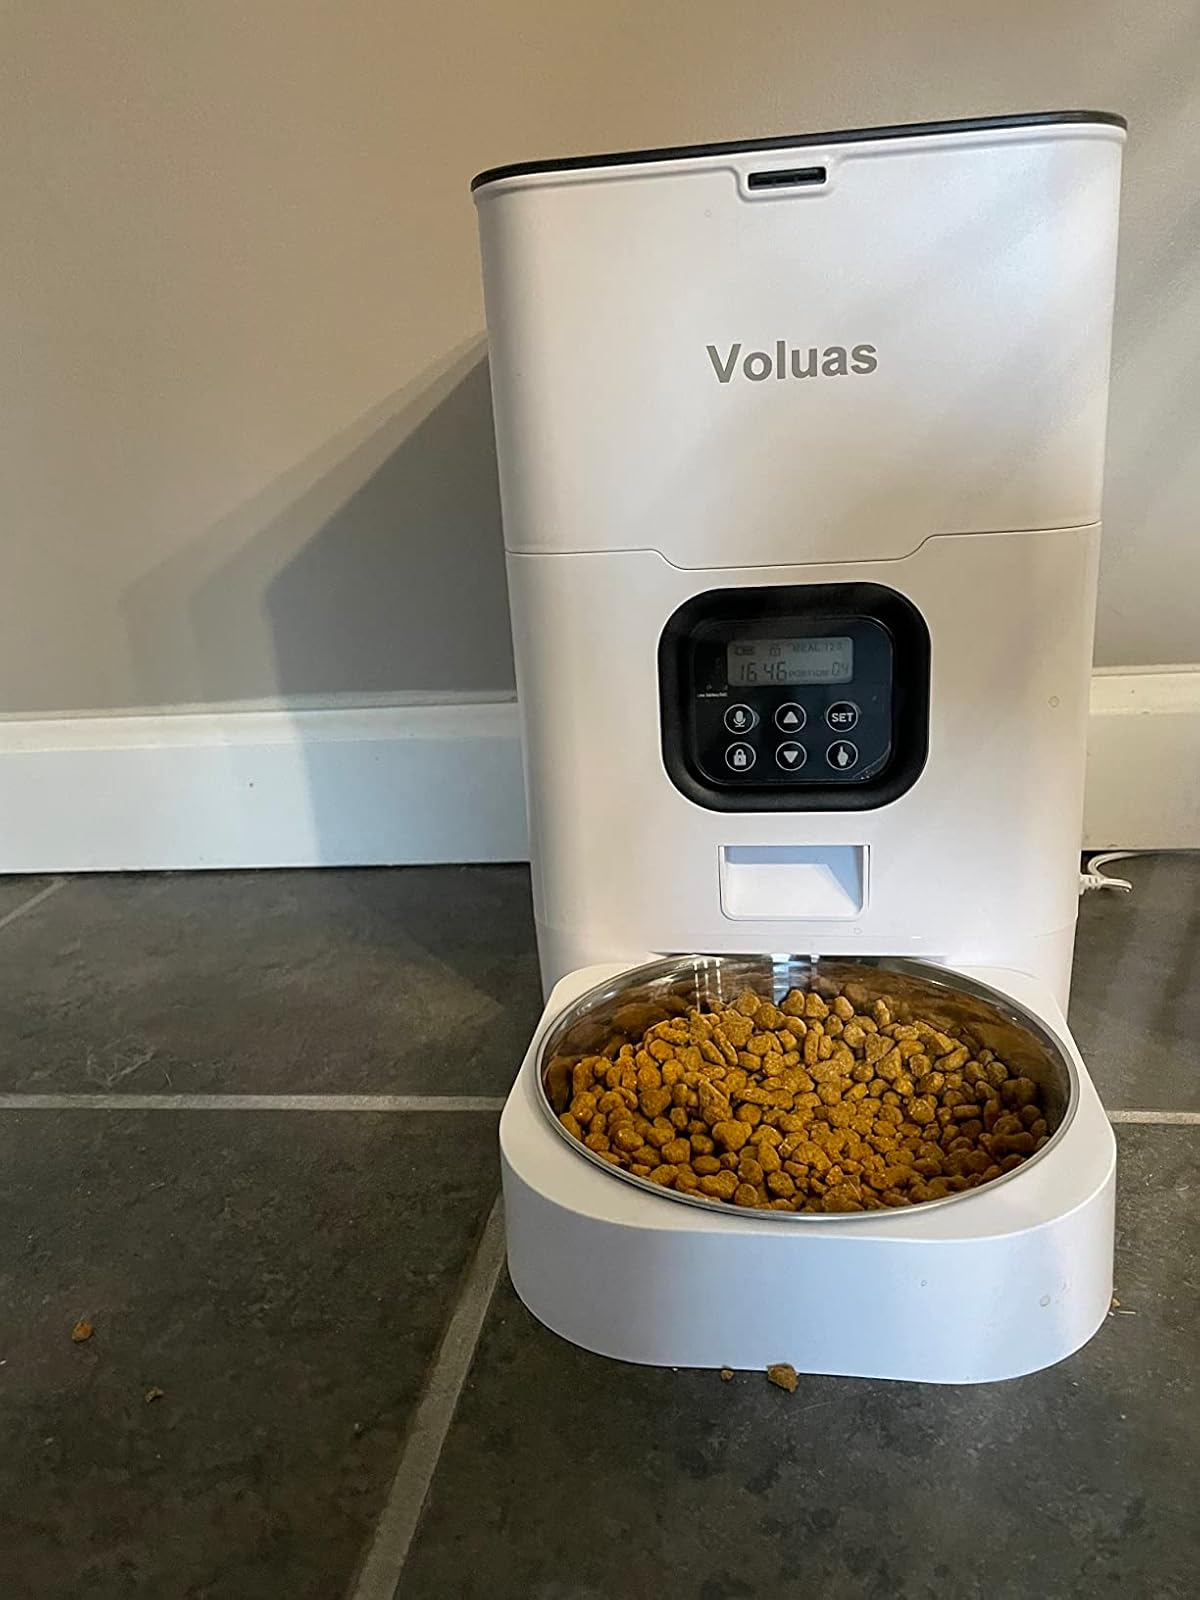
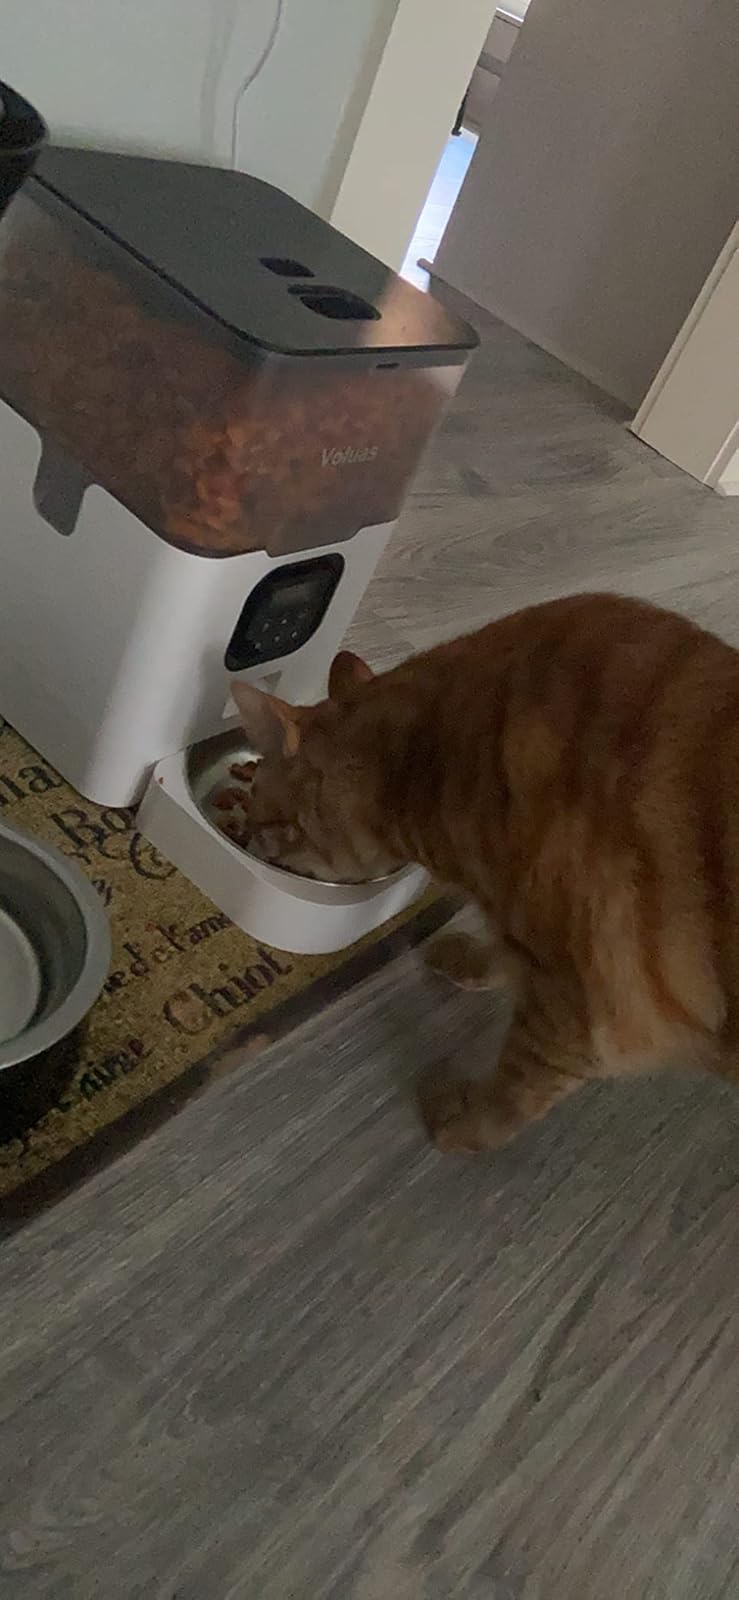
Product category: items_feeder
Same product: no